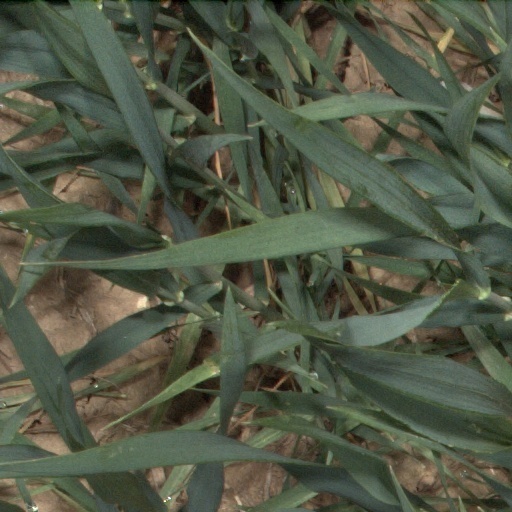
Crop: wheat